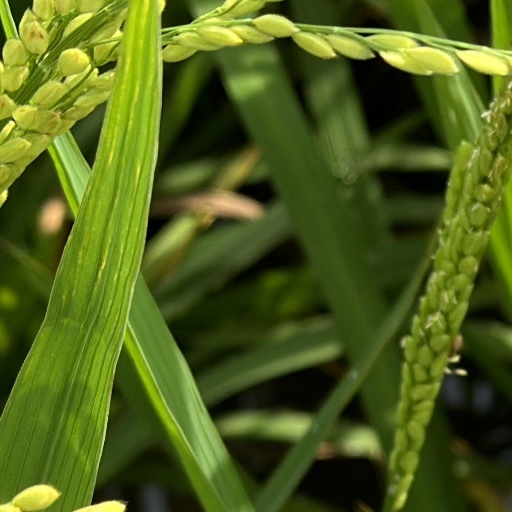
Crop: rice